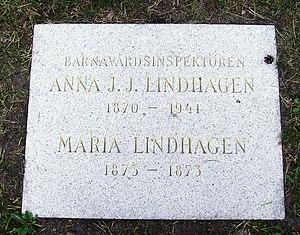
Anna Lindhagen, née le 7 avril 1870 à Stockholm et morte le 15 mai 1941 dans la même ville, est une femme politique sociale démocrate et une féministe suédoise. Elle est la fille d'Albert Lindhagen et la sœur de Carl et Arthur Lindhagen.